Question: Please indicate a possible affordance area of throw_javelin that can be used for throwing
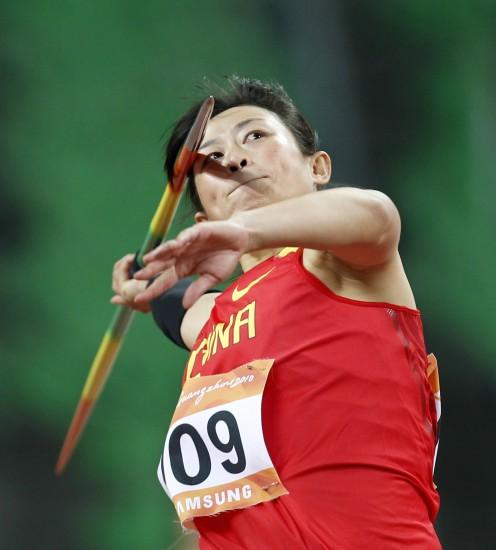
Answer: [38.5, 84.5, 224.5, 479.5]